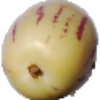
Label: Pepino 1